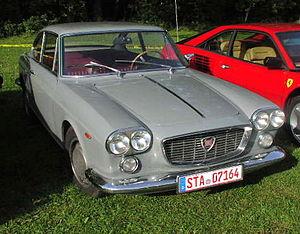
La Lancia Flavia représente, pour la marque Lancia, fondée par Vincenzo Lancia, le début d'une nouvelle ère de grande innovation technologique et de créativité.